Jordan Sekulow

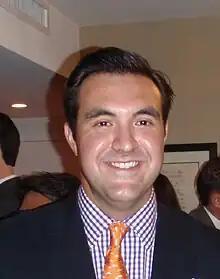
Sekulow in 2009

Jordan Sekulow (born July 14, 1982) is an American lawyer, radio talk show host, former "Washington Post" blogger, political consultant, and author.